Susan Charles Rankin

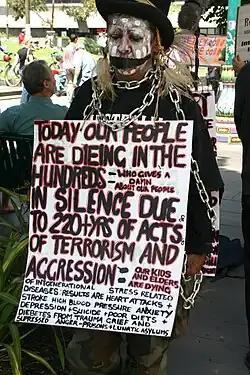
Aunty Sue Rankin at Human Rights Day gathering in Melbourne, 2005

Susan Charles Rankin (born 1957), also known as Aunty Sue Rankin, is an Australian Indigenous rights and human rights activist and Elder of the Dja Dja Wurrung people of the Kulin nation from Central Victoria, Australia. She was one of five signatories by Australian Aboriginal elders who lodged a writ in the High Court of Australia in April 2005 calling for the Australian Federal Government to be investigated for crimes of genocide.